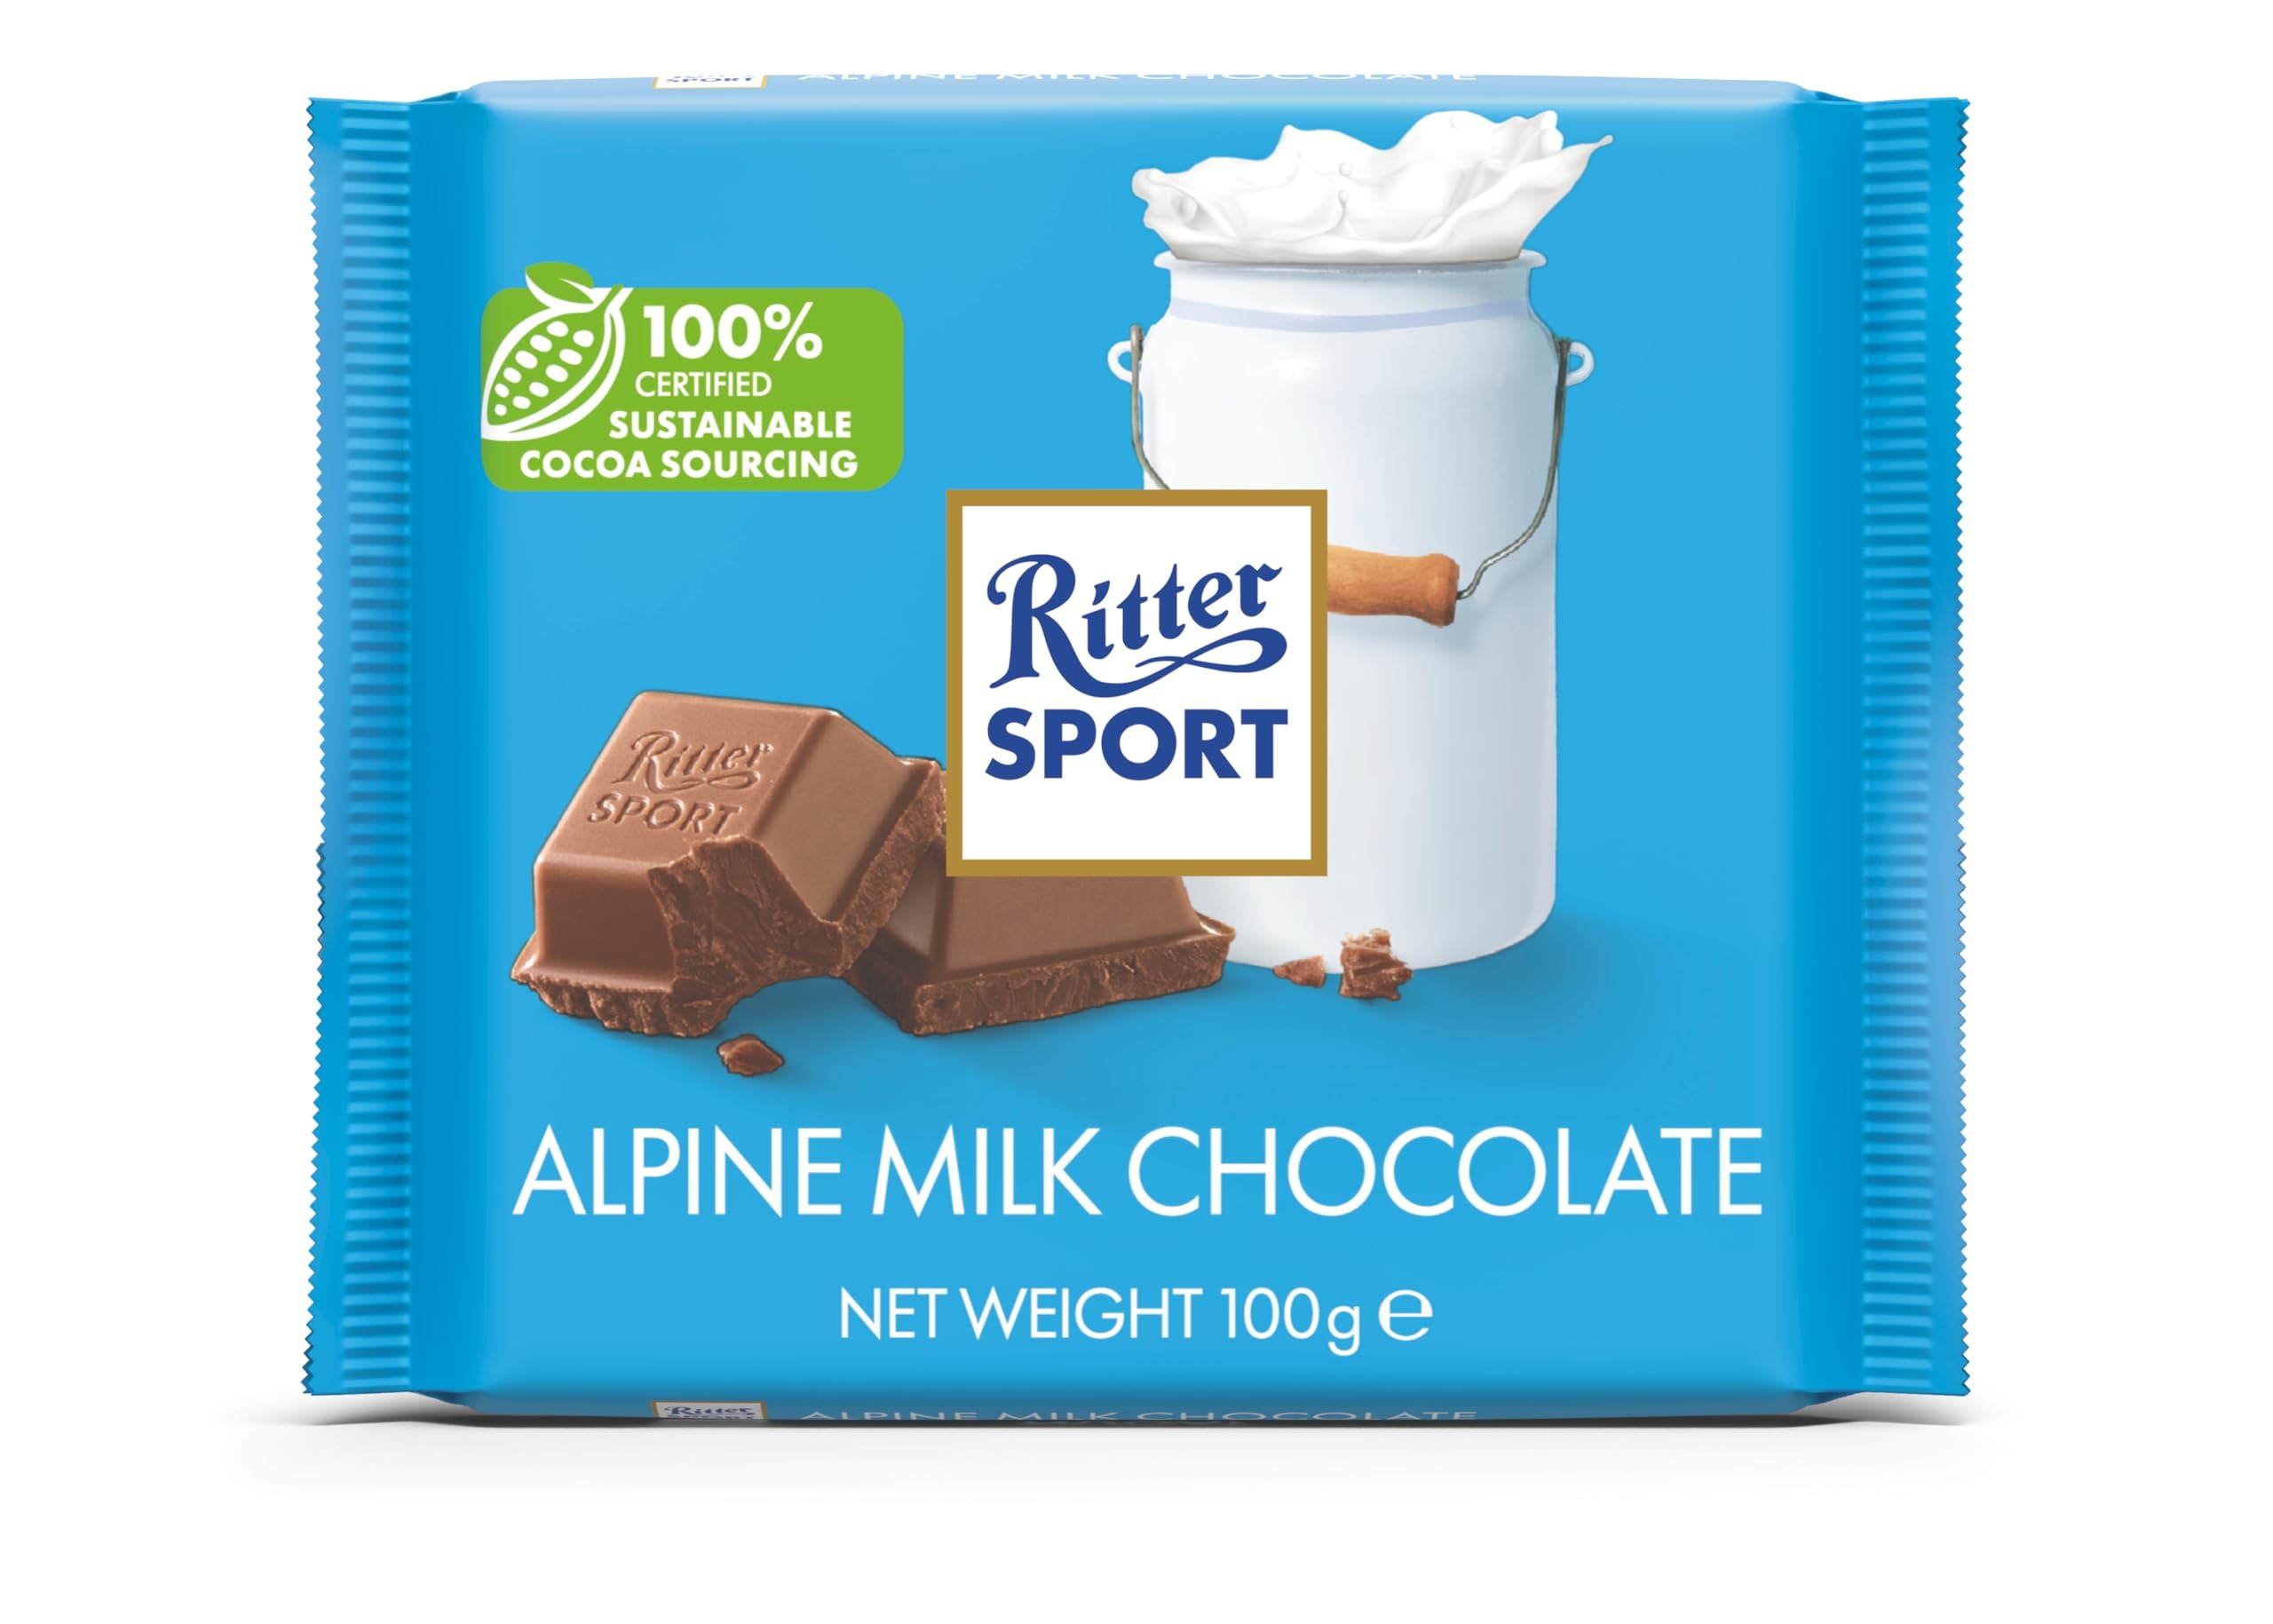
Item Name: Ritter Sport Alpine Milk-Pack of 3
Bullet Point 1: Smooth and creamy, this delicious classic is for the chocolate purists.
Bullet Point 2: These special chocolate candy bars make a great gift for the chocolate lover in your life.
Bullet Point 3: Each bar is individually wrapped to lock in freshness and delicious taste.
Bullet Point 4: Smooth caramel and honey flavor
Bullet Point 5: Delicious blend of 100% pure alpine milk and 30% specially roasted, full-bodied, Ghanaian cocoa
Bullet Point 6: Ritter Alpine Milk Chocolate 100g (Pack of 3)
Product Description: Ritter Sport, Alpine Milk Chocolate is pure chocolate enjoyment. Not just because of its delicious blend of 100 percent pure alpine milk and 30 percent specially roasted, full bodied, Ghanaian cocoa. The secret of its fine taste lies in the conching process, producing chocolate and sugar particles smaller than the tongue can taste, that we specially developed for this variety. This is what gives it its smooth caramel and honey flavor. There’s also the creamy sensation of this chocolate, as it slowly melts, piece by piece, on your tongue. This is a taste that can move mountains.
Value: 10.58
Unit: Ounce

Price: 15.07